Archaeological site of Atapuerca

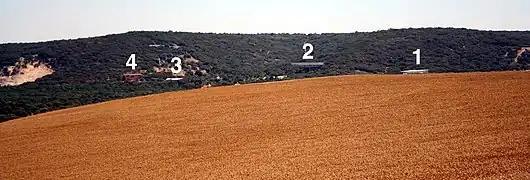
Location of the excavation sites in the railway cutting. Identifiable from the protective roofs are: (1) Entrance to the cutting; (2) Sima del Elefante; (3) Galería; (4) Gran Dolina

The regional designation of "Espacio cultural" is intended to allow sustainable tourism in the local villages. There is a Site Access Centre (CAYAC) in Ibeas de Juarros.